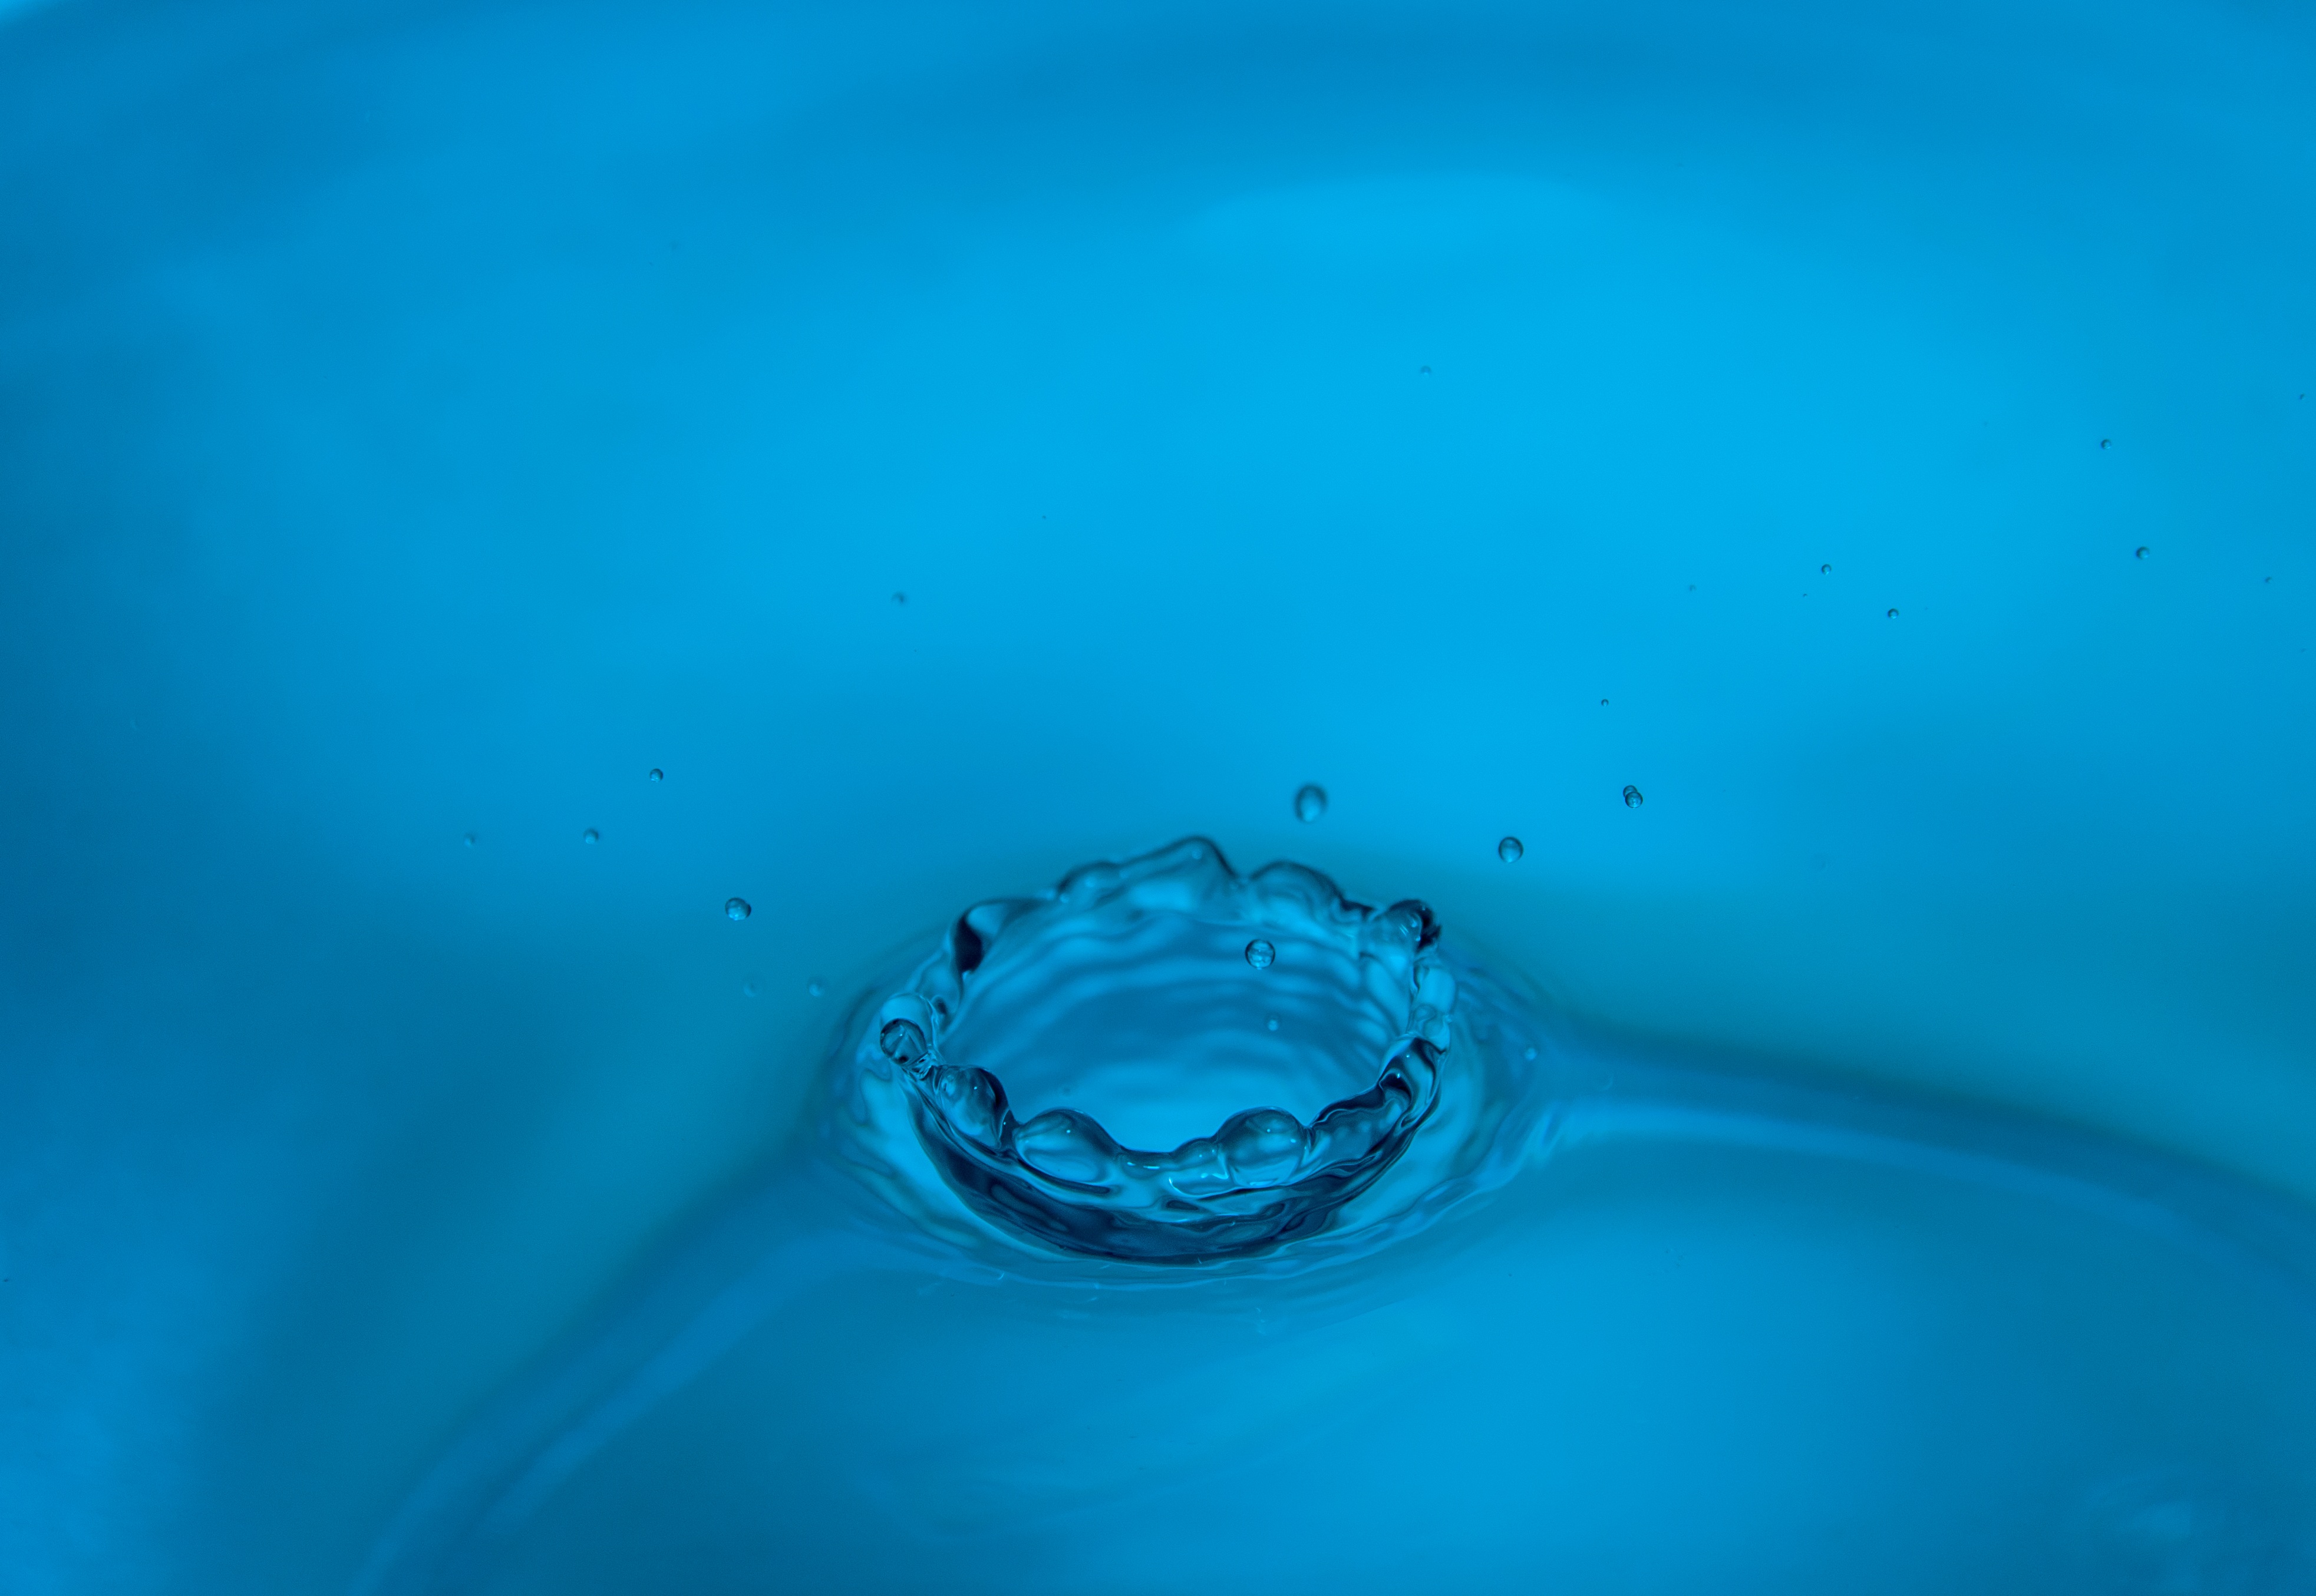
water, drop, wave, petal, wet, clear, flow, reflection, splash, macro, blue, close, drip, circle, close up, drop of water, effect, moisture, macro photography, water games, water reflection, watery, water splashes, slowmotion, high speed recording, highspeed photography, mirror treatment, computer wallpaper, liquid bubble